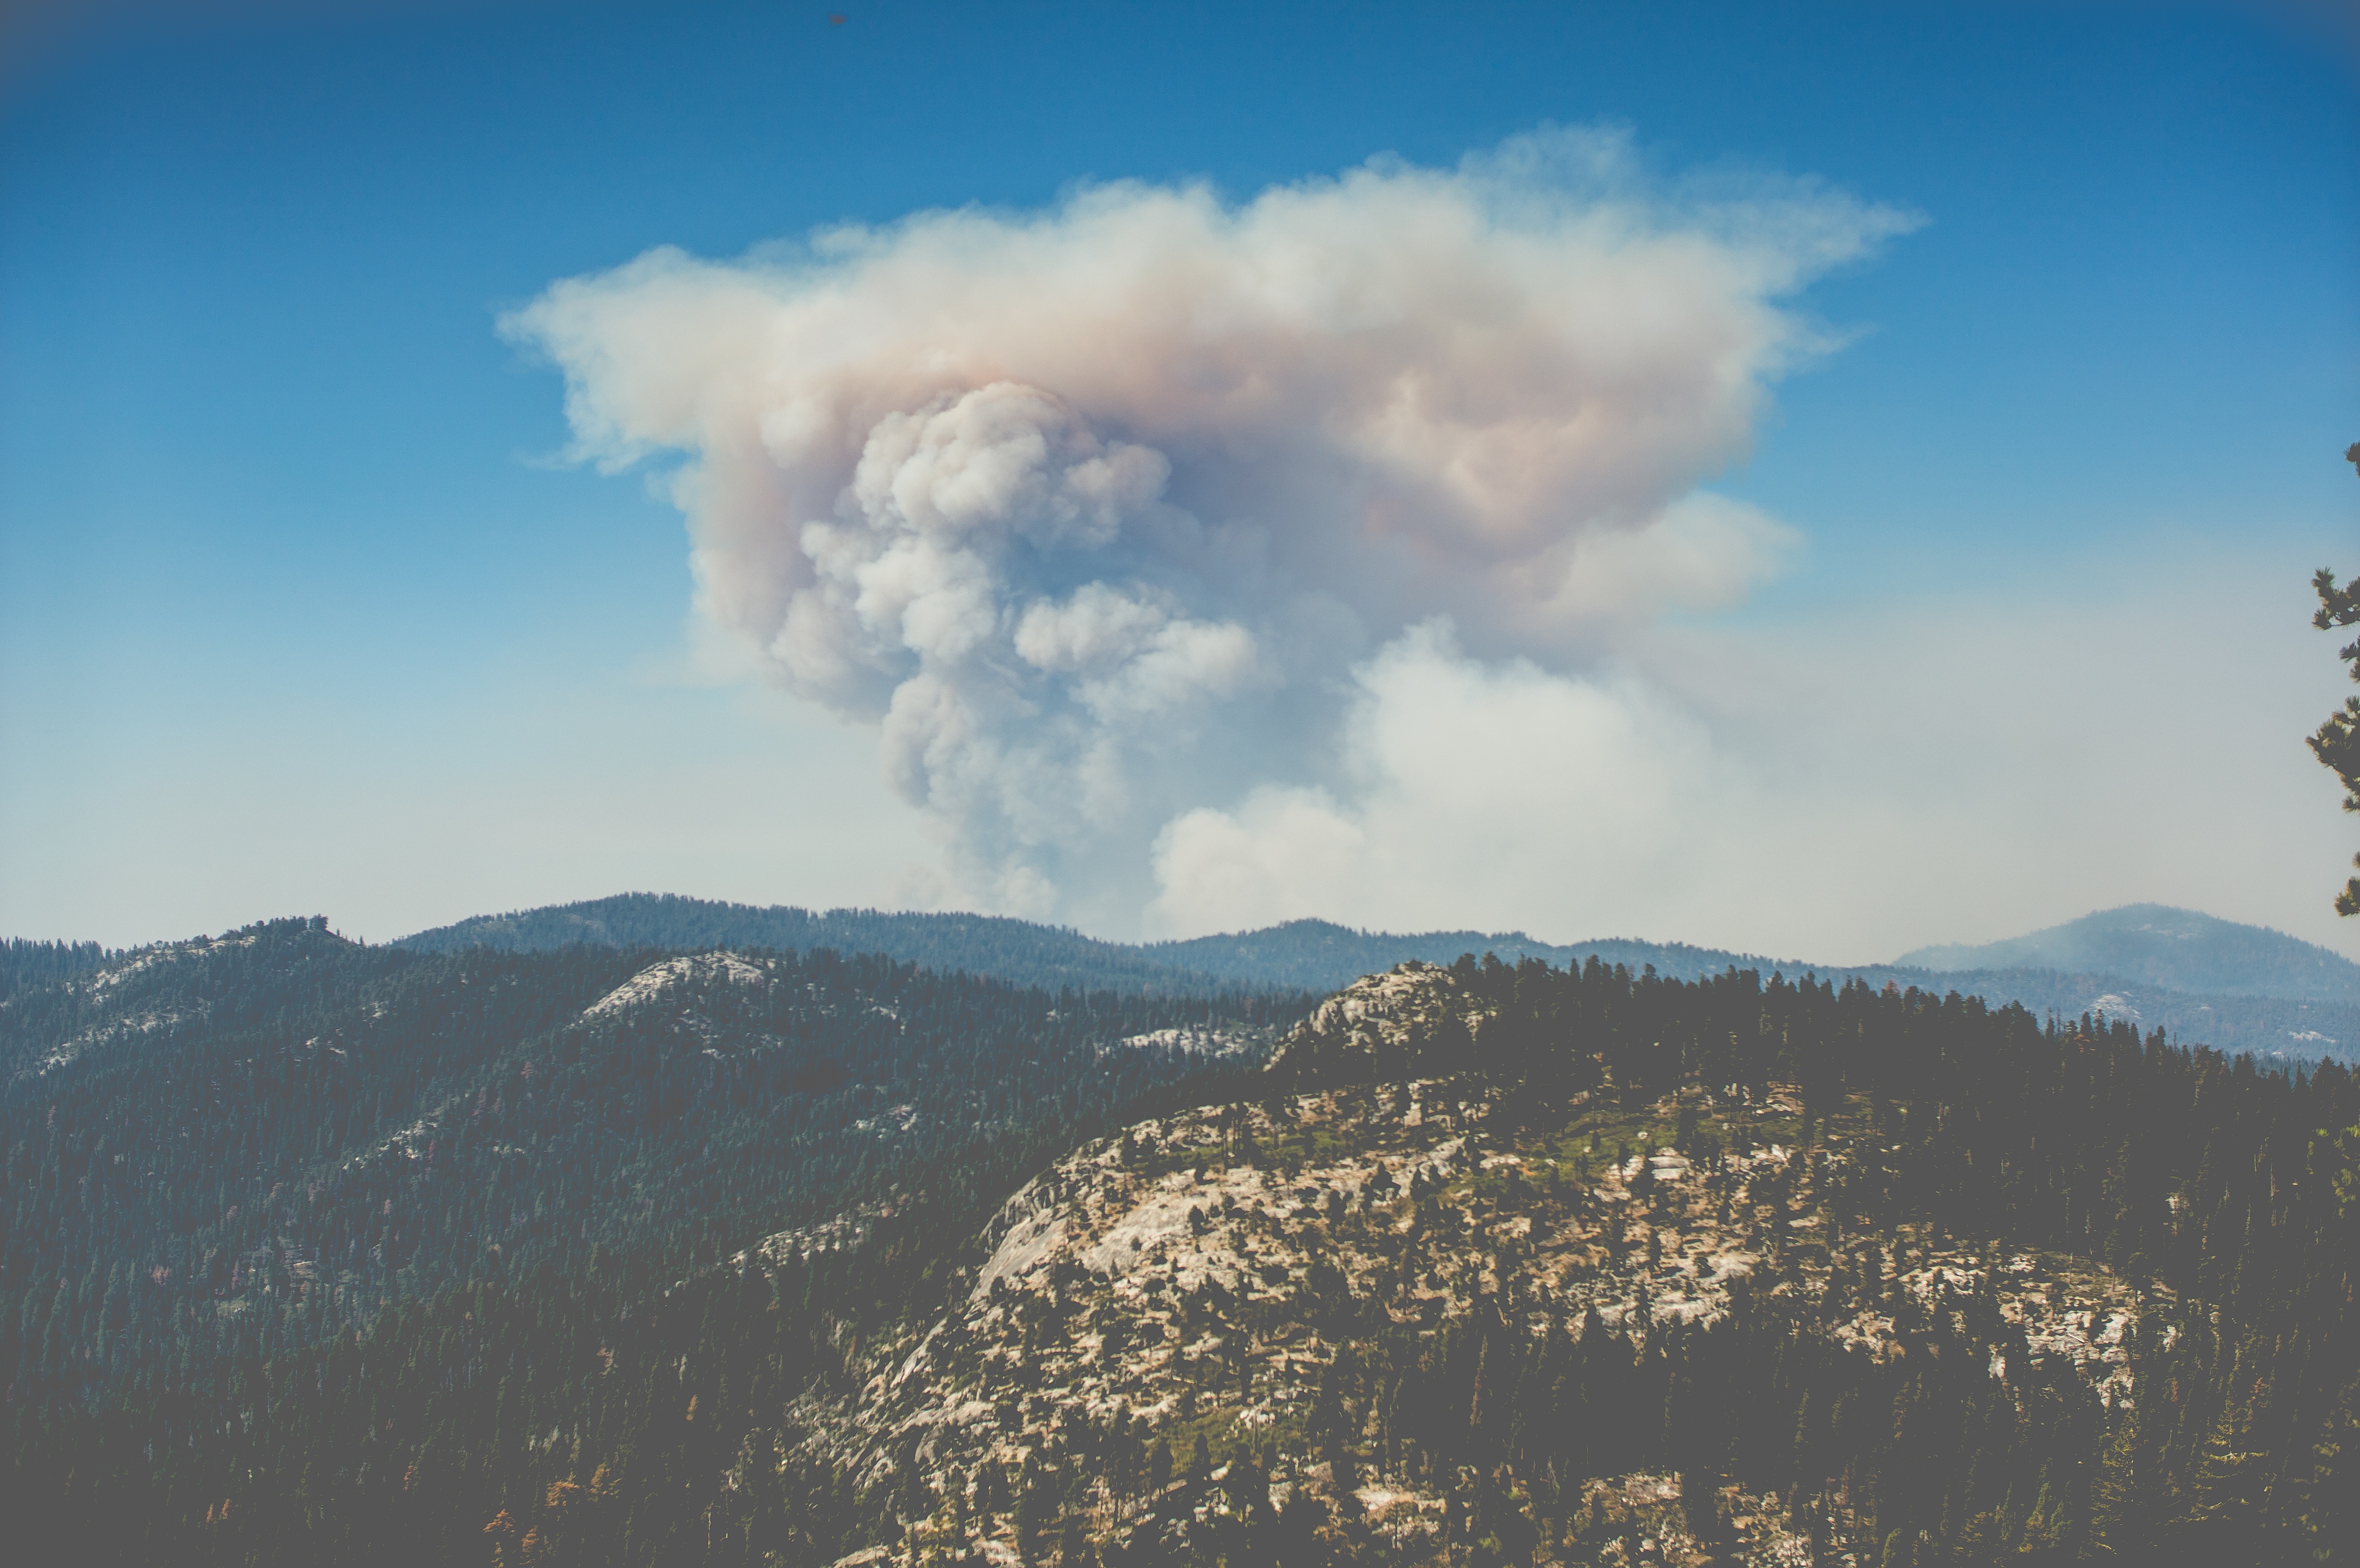
outdoor, mountain, cloud, sky, sunlight, steam, morning, hill, view, mountain range, smoke, natural, volcano, fire, ash, heat, explosion, ridge, summit, geology, danger, plateau, gas, active, dangerous, eruption, landform, catastrophe, meteorological phenomenon, geographical feature, atmospheric phenomenon, atmosphere of earth, mountainous landforms